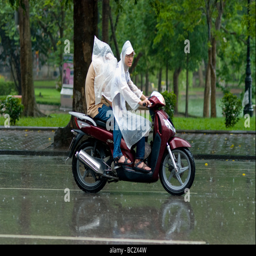
people on a motorcycle in the rain